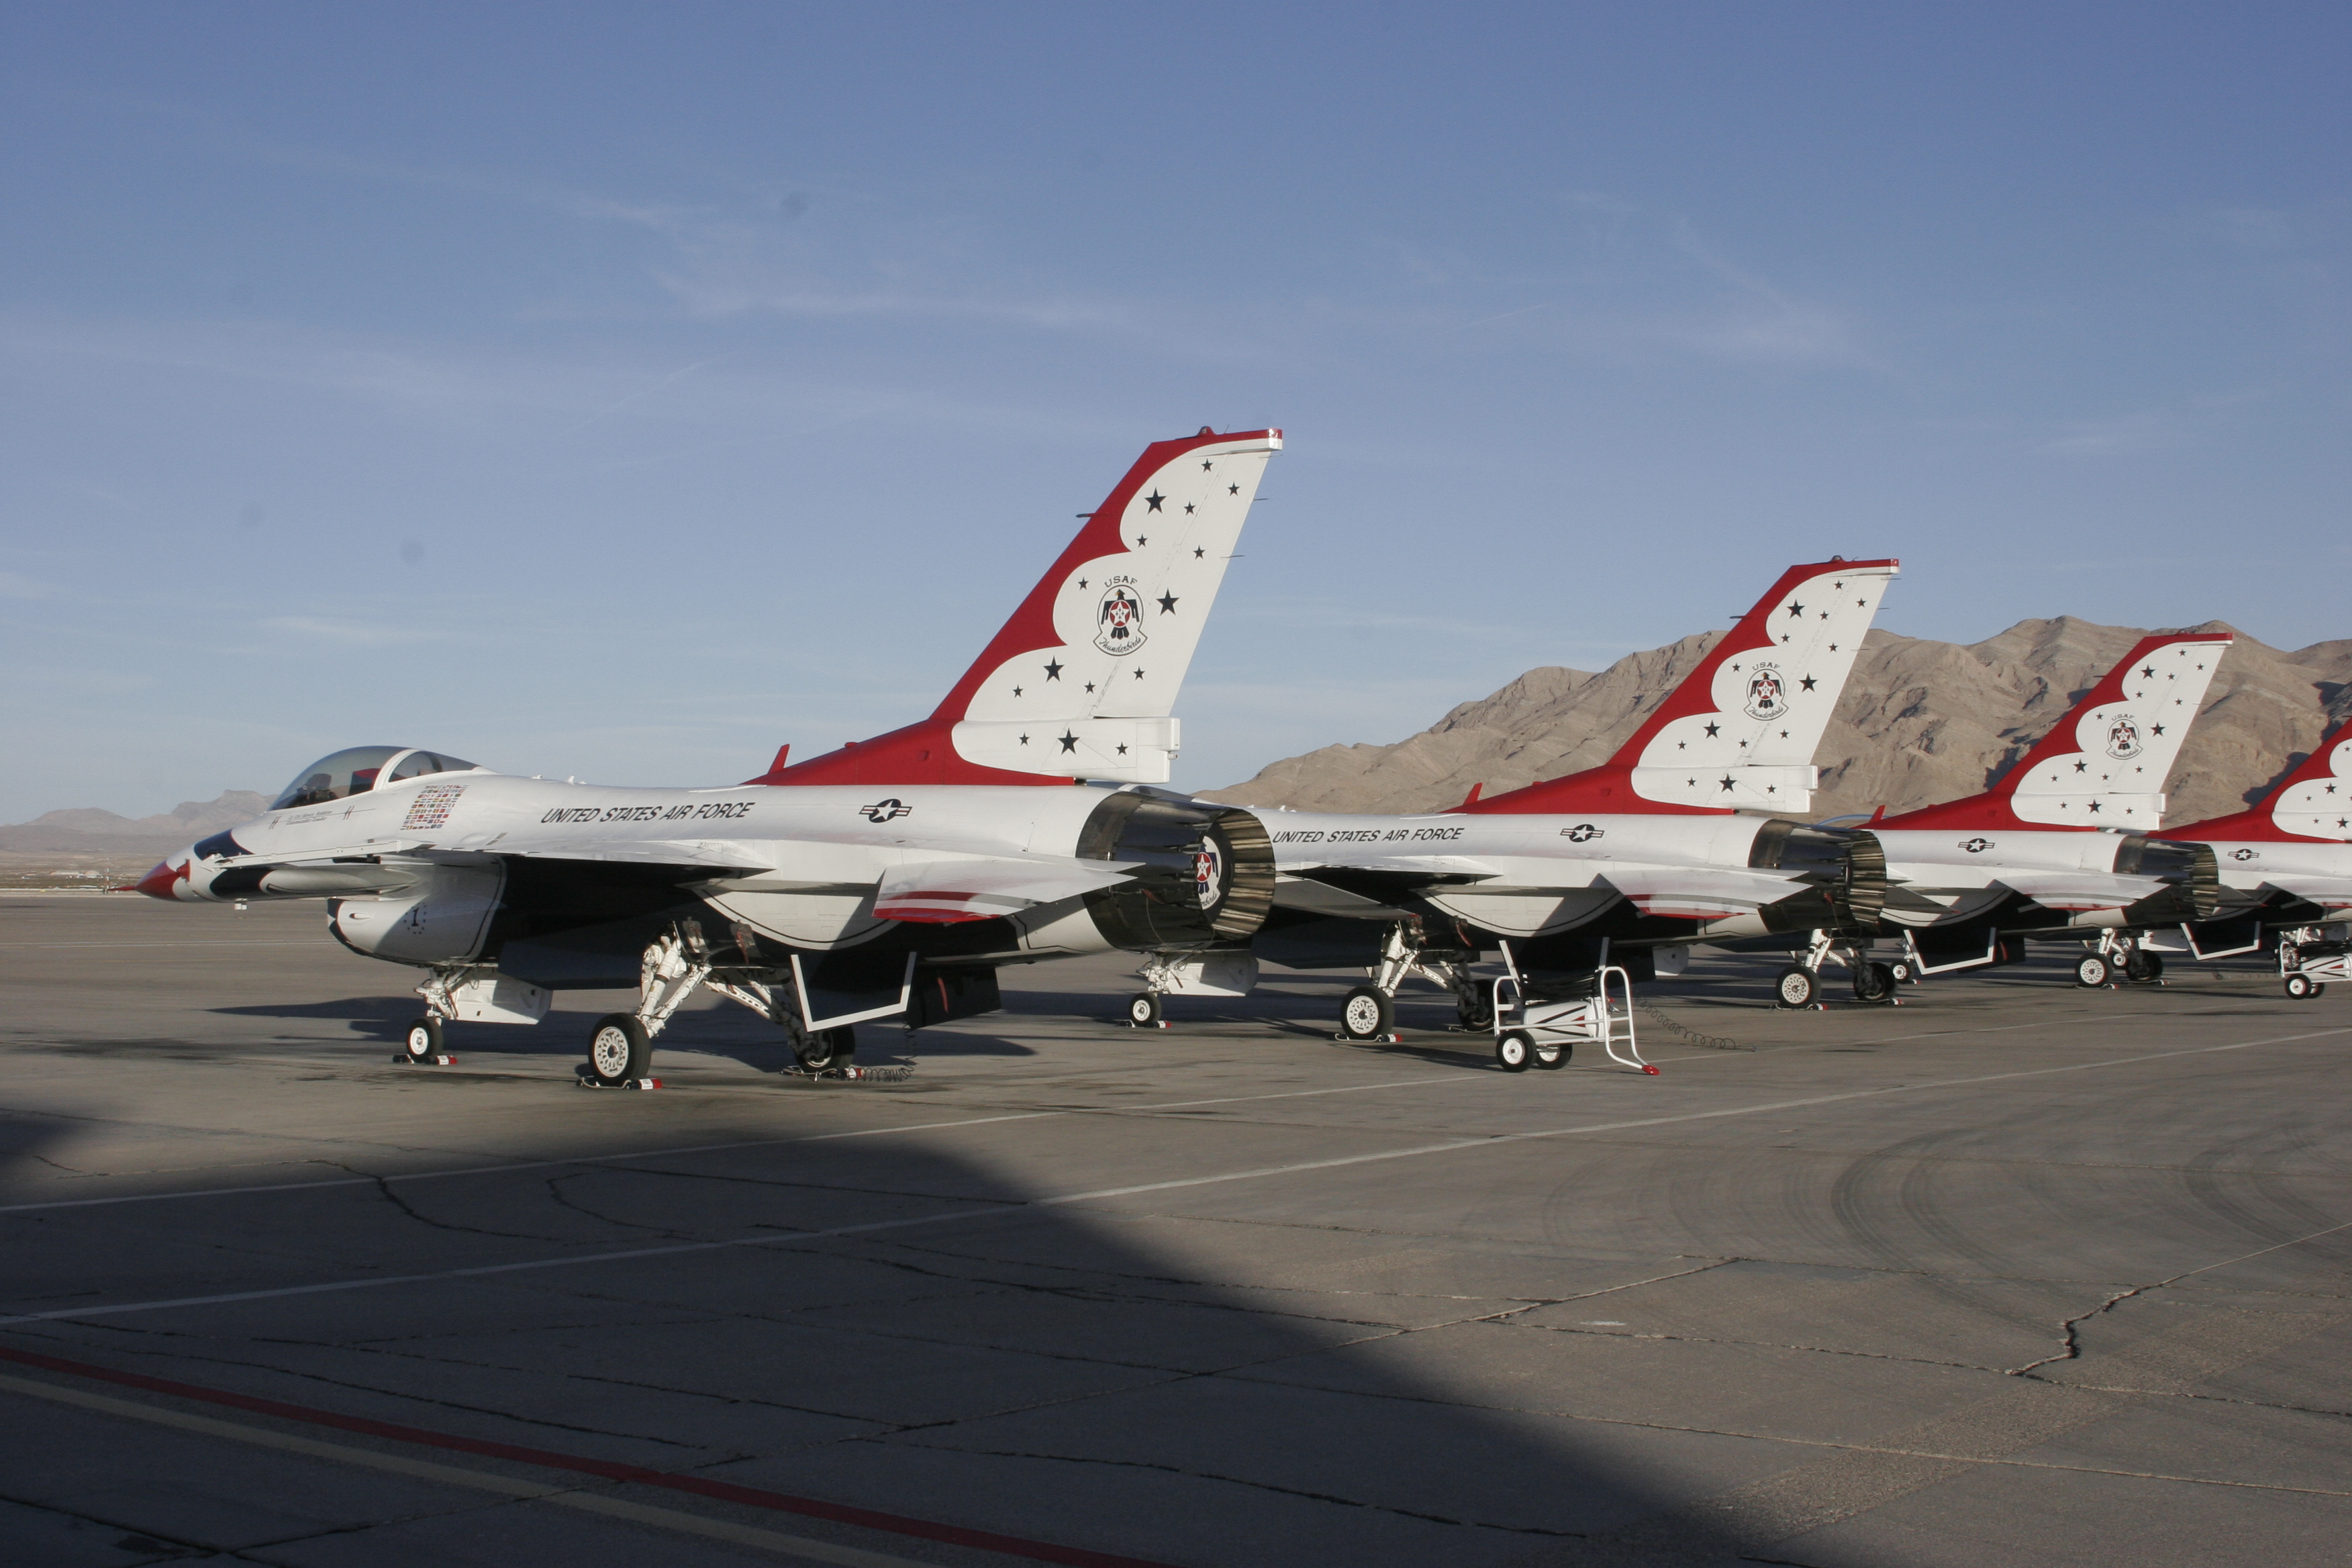
airplane, aircraft, airline, aviation, air force, jet aircraft, fighter aircraft, military aircraft, atmosphere of earth, aerospace engineering